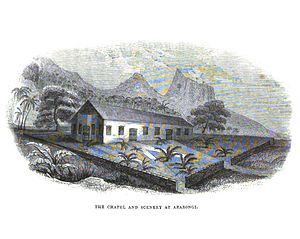
Première chapelle d'Arorangi (Rarotonga Cook Islands) Русский: Первая часовня в поселении Ароранги (остров Раротонга, Острова Кука)
Arorangi est l'un des cinq districts de Rarotonga. Situé à l'ouest de l'île, ses frontières correspondent à la tribu de Puaikura des Tinomana Ariki.